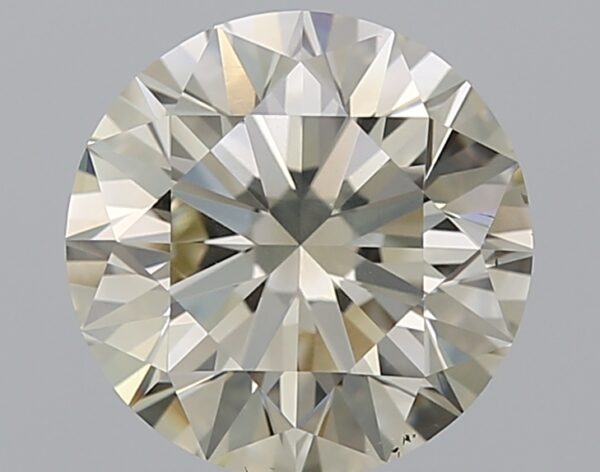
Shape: round
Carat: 2.01
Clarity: SI2
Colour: M
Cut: EX
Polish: EX
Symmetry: EX
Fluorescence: VSL
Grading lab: IGI
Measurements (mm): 8.05 x 8 x 5.01